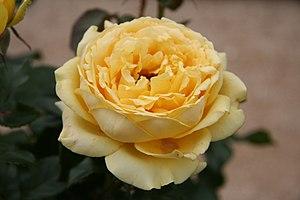
Rose Juliette Gréco - Roseraie de Bagatelle (Paris, France).
'Juliette Gréco' est un cultivar de rosier obtenu en 1999 par la maison Delbard et baptisé en hommage à la chanteuse française Juliette Gréco, née en 1927 et qui interpréta Les Roses de Bagatelle. Cette rose est introduite au commerce depuis l'an 2000 et peut être admirée à la roseraie de Bagatelle, à Paris, ou au parc Cervantès de Barcelone.
Georges Delbard, né le 20 mai 1906 à Malicorne et mort le 20 mars 1999 dans la même commune, est un pépiniériste et rosiériste français, fondateur de la société Delbard.